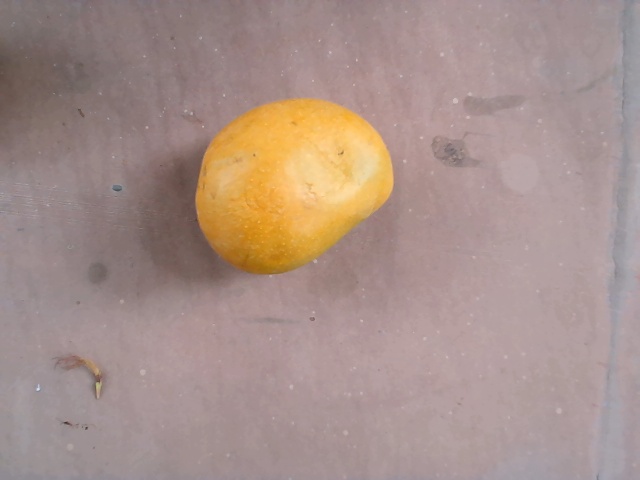
Label: Ripe_Mango